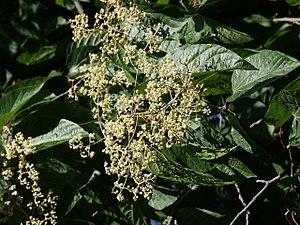
Inflorescence de Poliothyrsis sinensis - Jardin des Plantes, Paris France
Poliothyrsis sinensis est un petit arbre ornemental originaire du centre de la Chine.